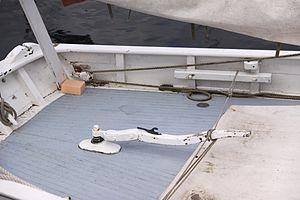
Vue de la barre du sloop ostréicole «
La barre d'un navire est utilisée pour orienter un navire à moteur ou à voile dans la direction voulue.
Ce glossaire maritime liste les principaux termes techniques utilisés par le monde maritime et les marins.